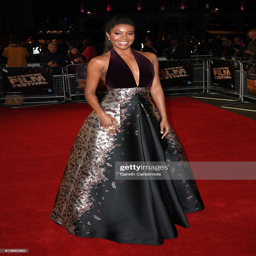
actor attends screening during festival .